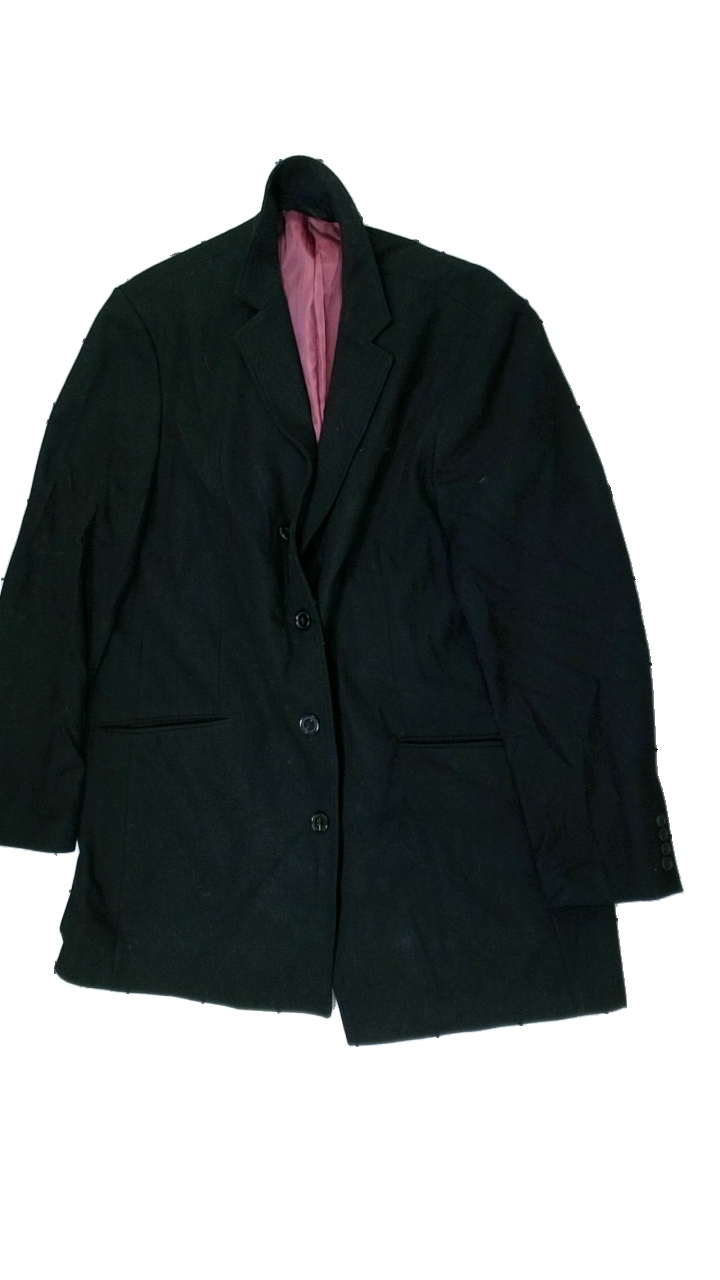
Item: Jacket (Men)
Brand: Missing
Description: Black felt jacket
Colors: Black
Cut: Regular
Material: unknown
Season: All
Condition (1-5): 5
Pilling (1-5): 5
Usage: Reuse
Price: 100-150